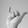
ASL letter: Y